Cyclone Herold

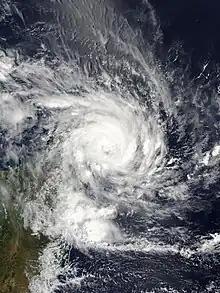
Herold stalling near the coast of Madagascar on 14 March

Heavy rain was recorded in northeastern Madagascar on 13 March. fell on Sambava that same day. Intense flooding occurred in the Ankavanana River, which threatened more than 1000 people. Five people were killed in the Sava Region. Flooding impacted more than 100 schools. Homes were swept away in areas near Maroantsetra. Near the Andranofotsy River, people were most affected. By 17 March, though, the water level had decreased a fair amount in the community. That day, the water level on land rose to . 13 of 20 municipalities in the Maroantsetra district were underwater and 28 houses had been destroyed in the town of Mahalevona. In Maroantsetra, 104 homes were affected by the storm surge. A school in Anjanazana was found with puddles of mud in its classrooms. The effects of Herold didn't end until the cyclone alerts were lifted on 17 March for the entire island. 911 homes were flooded. 178 huts were damaged, and 127 residencies were destroyed in Madagascar. In Maroantsetra, 79 classrooms were damaged, and 24 were damaged in Sainte-Marie.